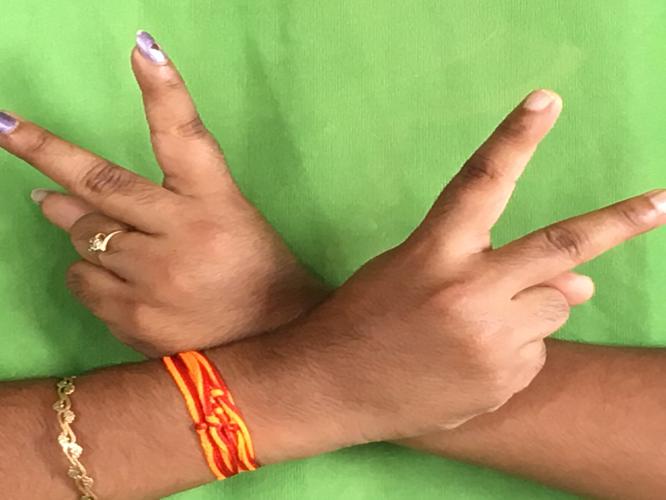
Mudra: Kartariswastika
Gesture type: double_hand